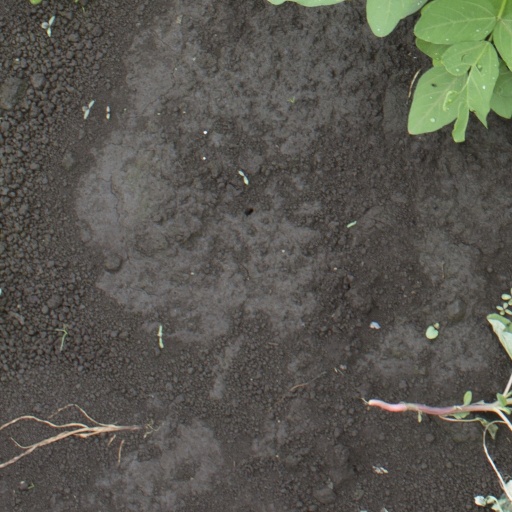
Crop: soybean